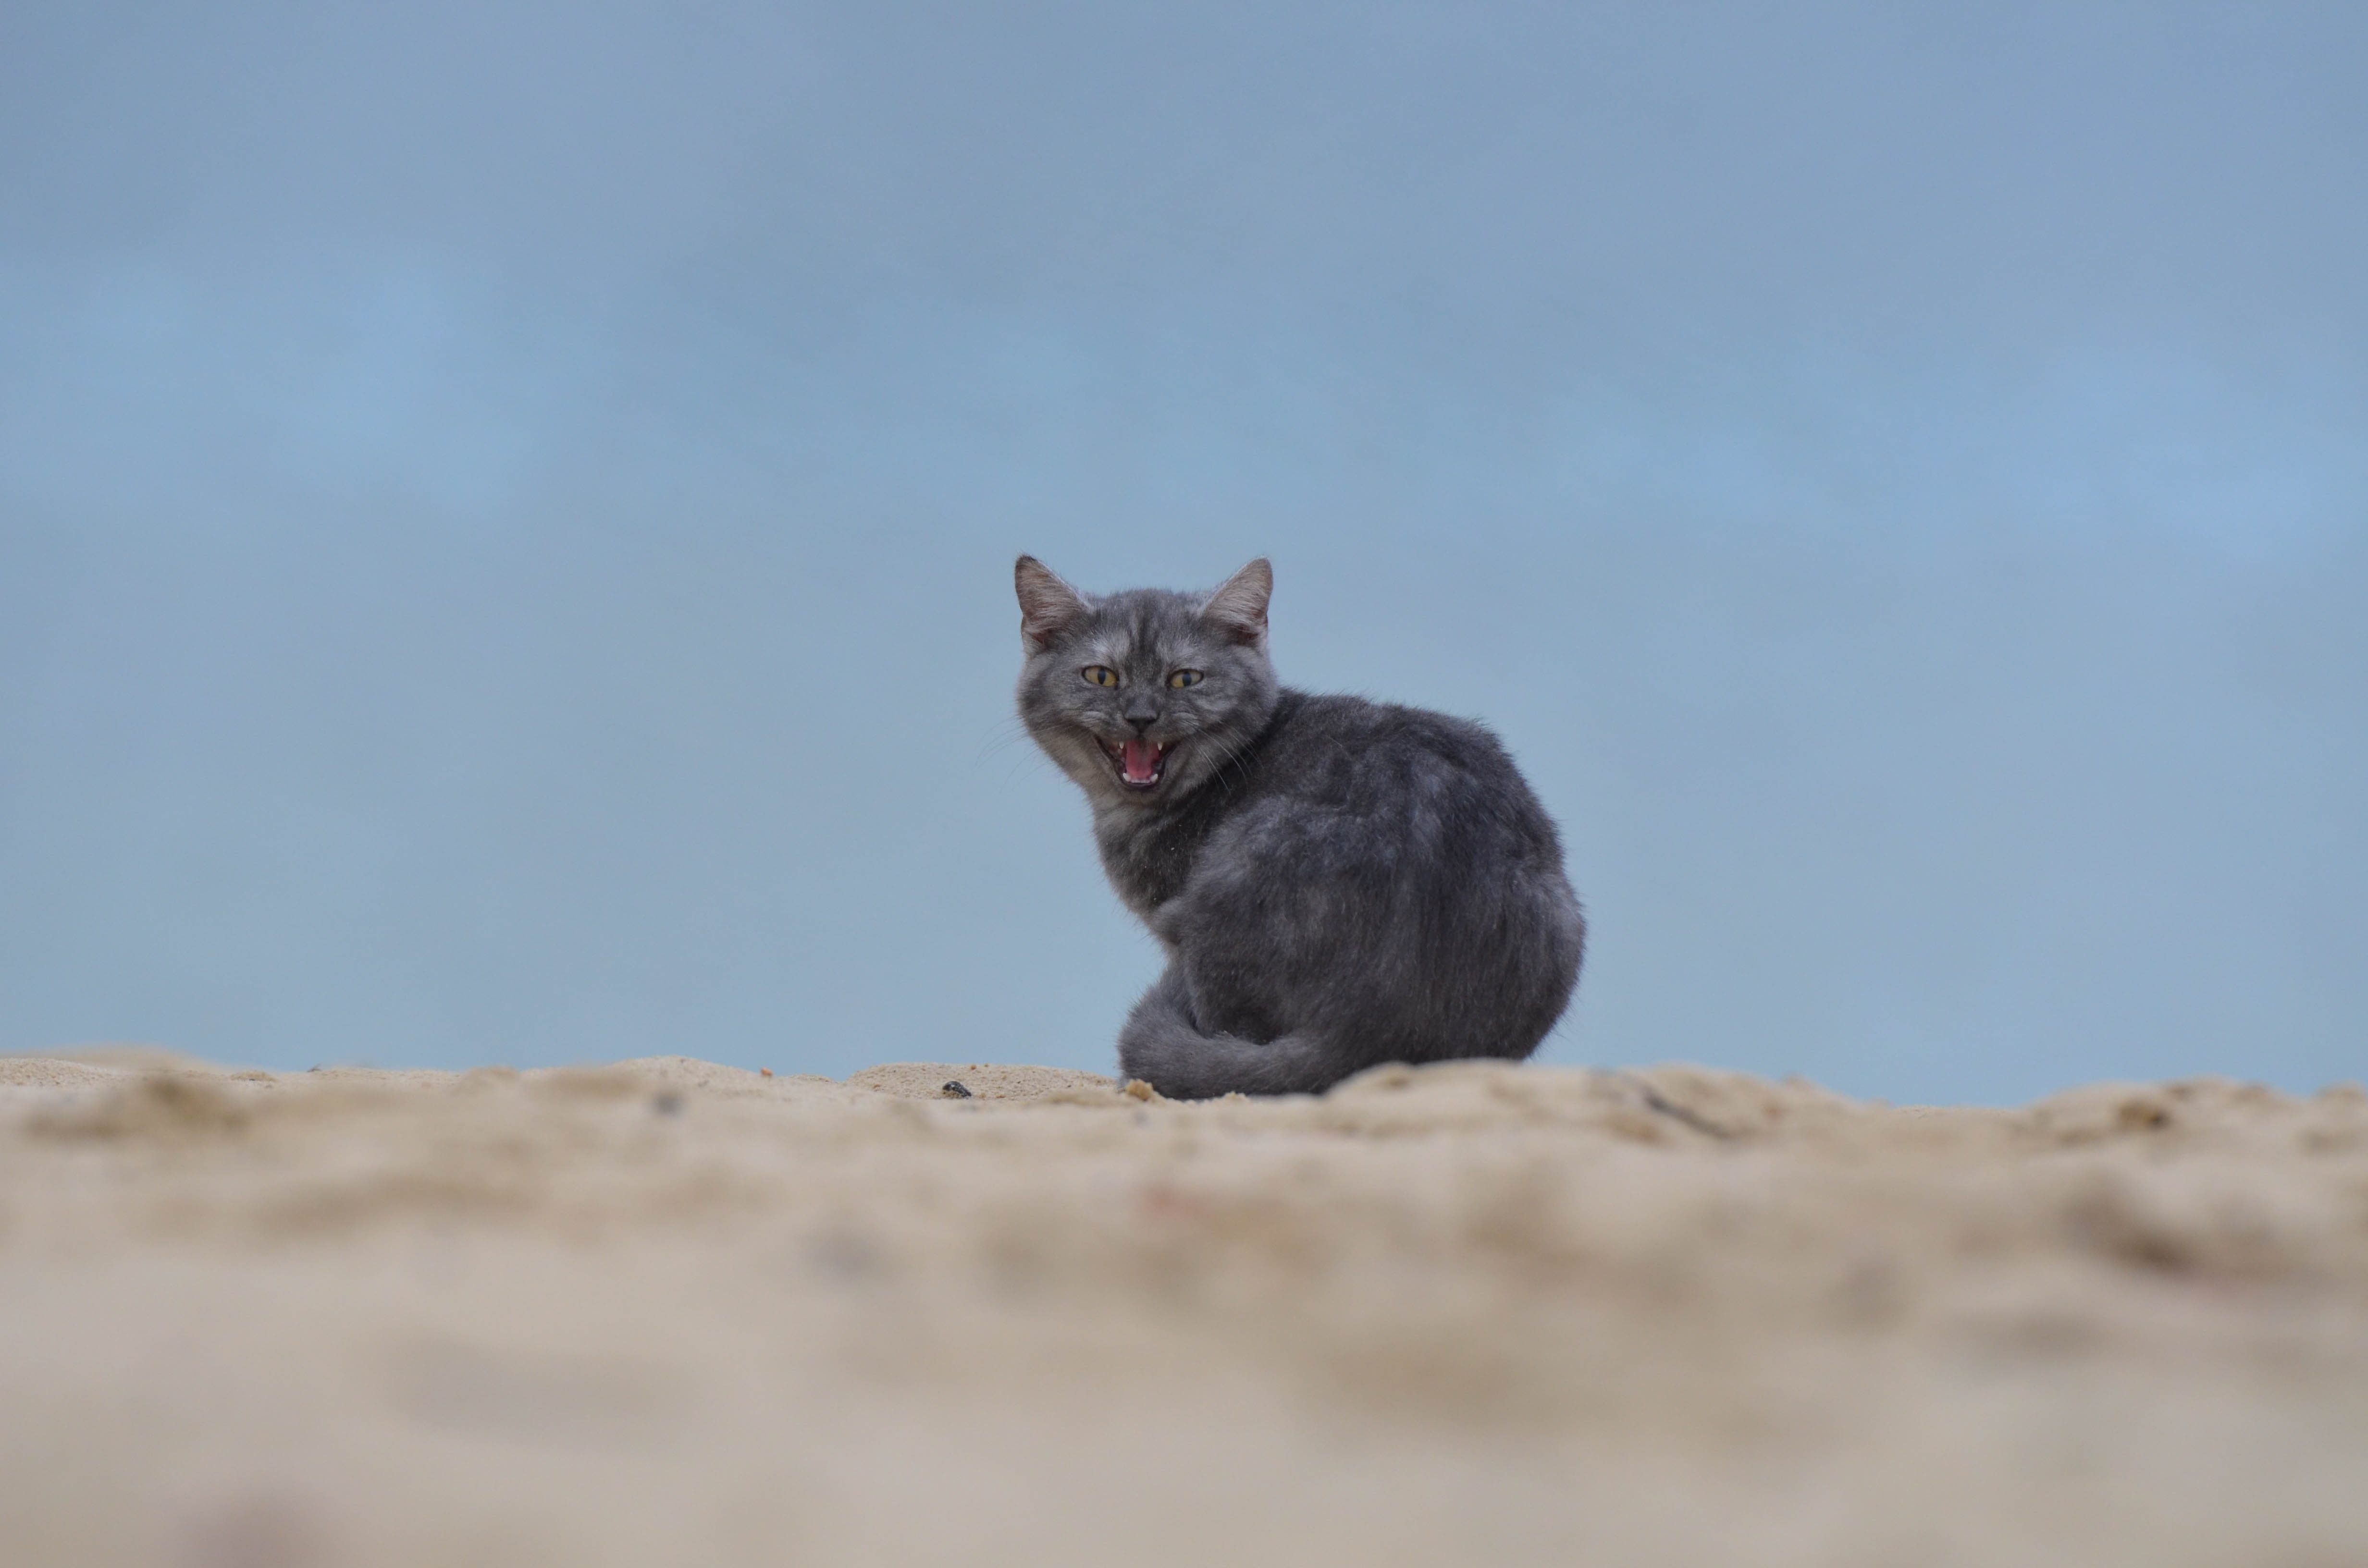
beach, sand, kitten, cat, mammal, fauna, whiskers, vertebrate, young cat, small to medium sized cats, cat like mammal